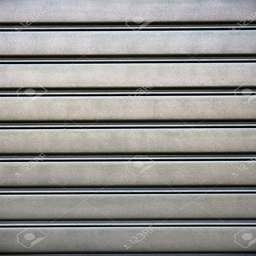
background texture of a plain smooth silver metal panel with a pattern of parallel ridges and lines stock photo